Projects of DRDO

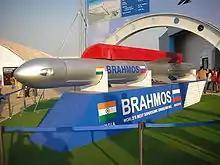
BrahMos

SMART or Supersonic Missile Assisted Release of Torpedo is a 650 km range hybrid system that involves a missile carrier and torpedo payload for anti-submarine warfare It can be launched from warship or a truck-based coastal battery.